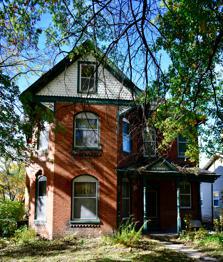
Building: William S. and Mary Beckett House
Country: United States of America
Year built: 1903
Historic house in Missouri, United States United States historic place William S. and Mary Beckett House U.S. National Register of Historic Places Show map of Missouri Show map of the United States Location 821 Third Street Boonville, Missouri Coordinates 38°58′8″N 92°44′43″W / 38.96889°N 92.74528°W / 38.96889; -92.74528 Area less than one acre Built 1903 ( 1903 ) Architectural style Queen Anne MPS Boonville Missouri MRA NRHP reference No. 82005288 Added to NRHP March 16, 1990 The William S. and Mary Beckett House is a historic house located in Boonville , Cooper County, Missouri . It was built in 1903, and is a 2 + 1 ⁄ 2 -story, Queen Anne style brick dwelling. It has a complex, steep hipped and lower cross-gable roofs and projecting bays. It features decorative, terra cotta panels with a six-pointed star-like design. It was listed on the National Register of Historic Places on March 16, 1990. References